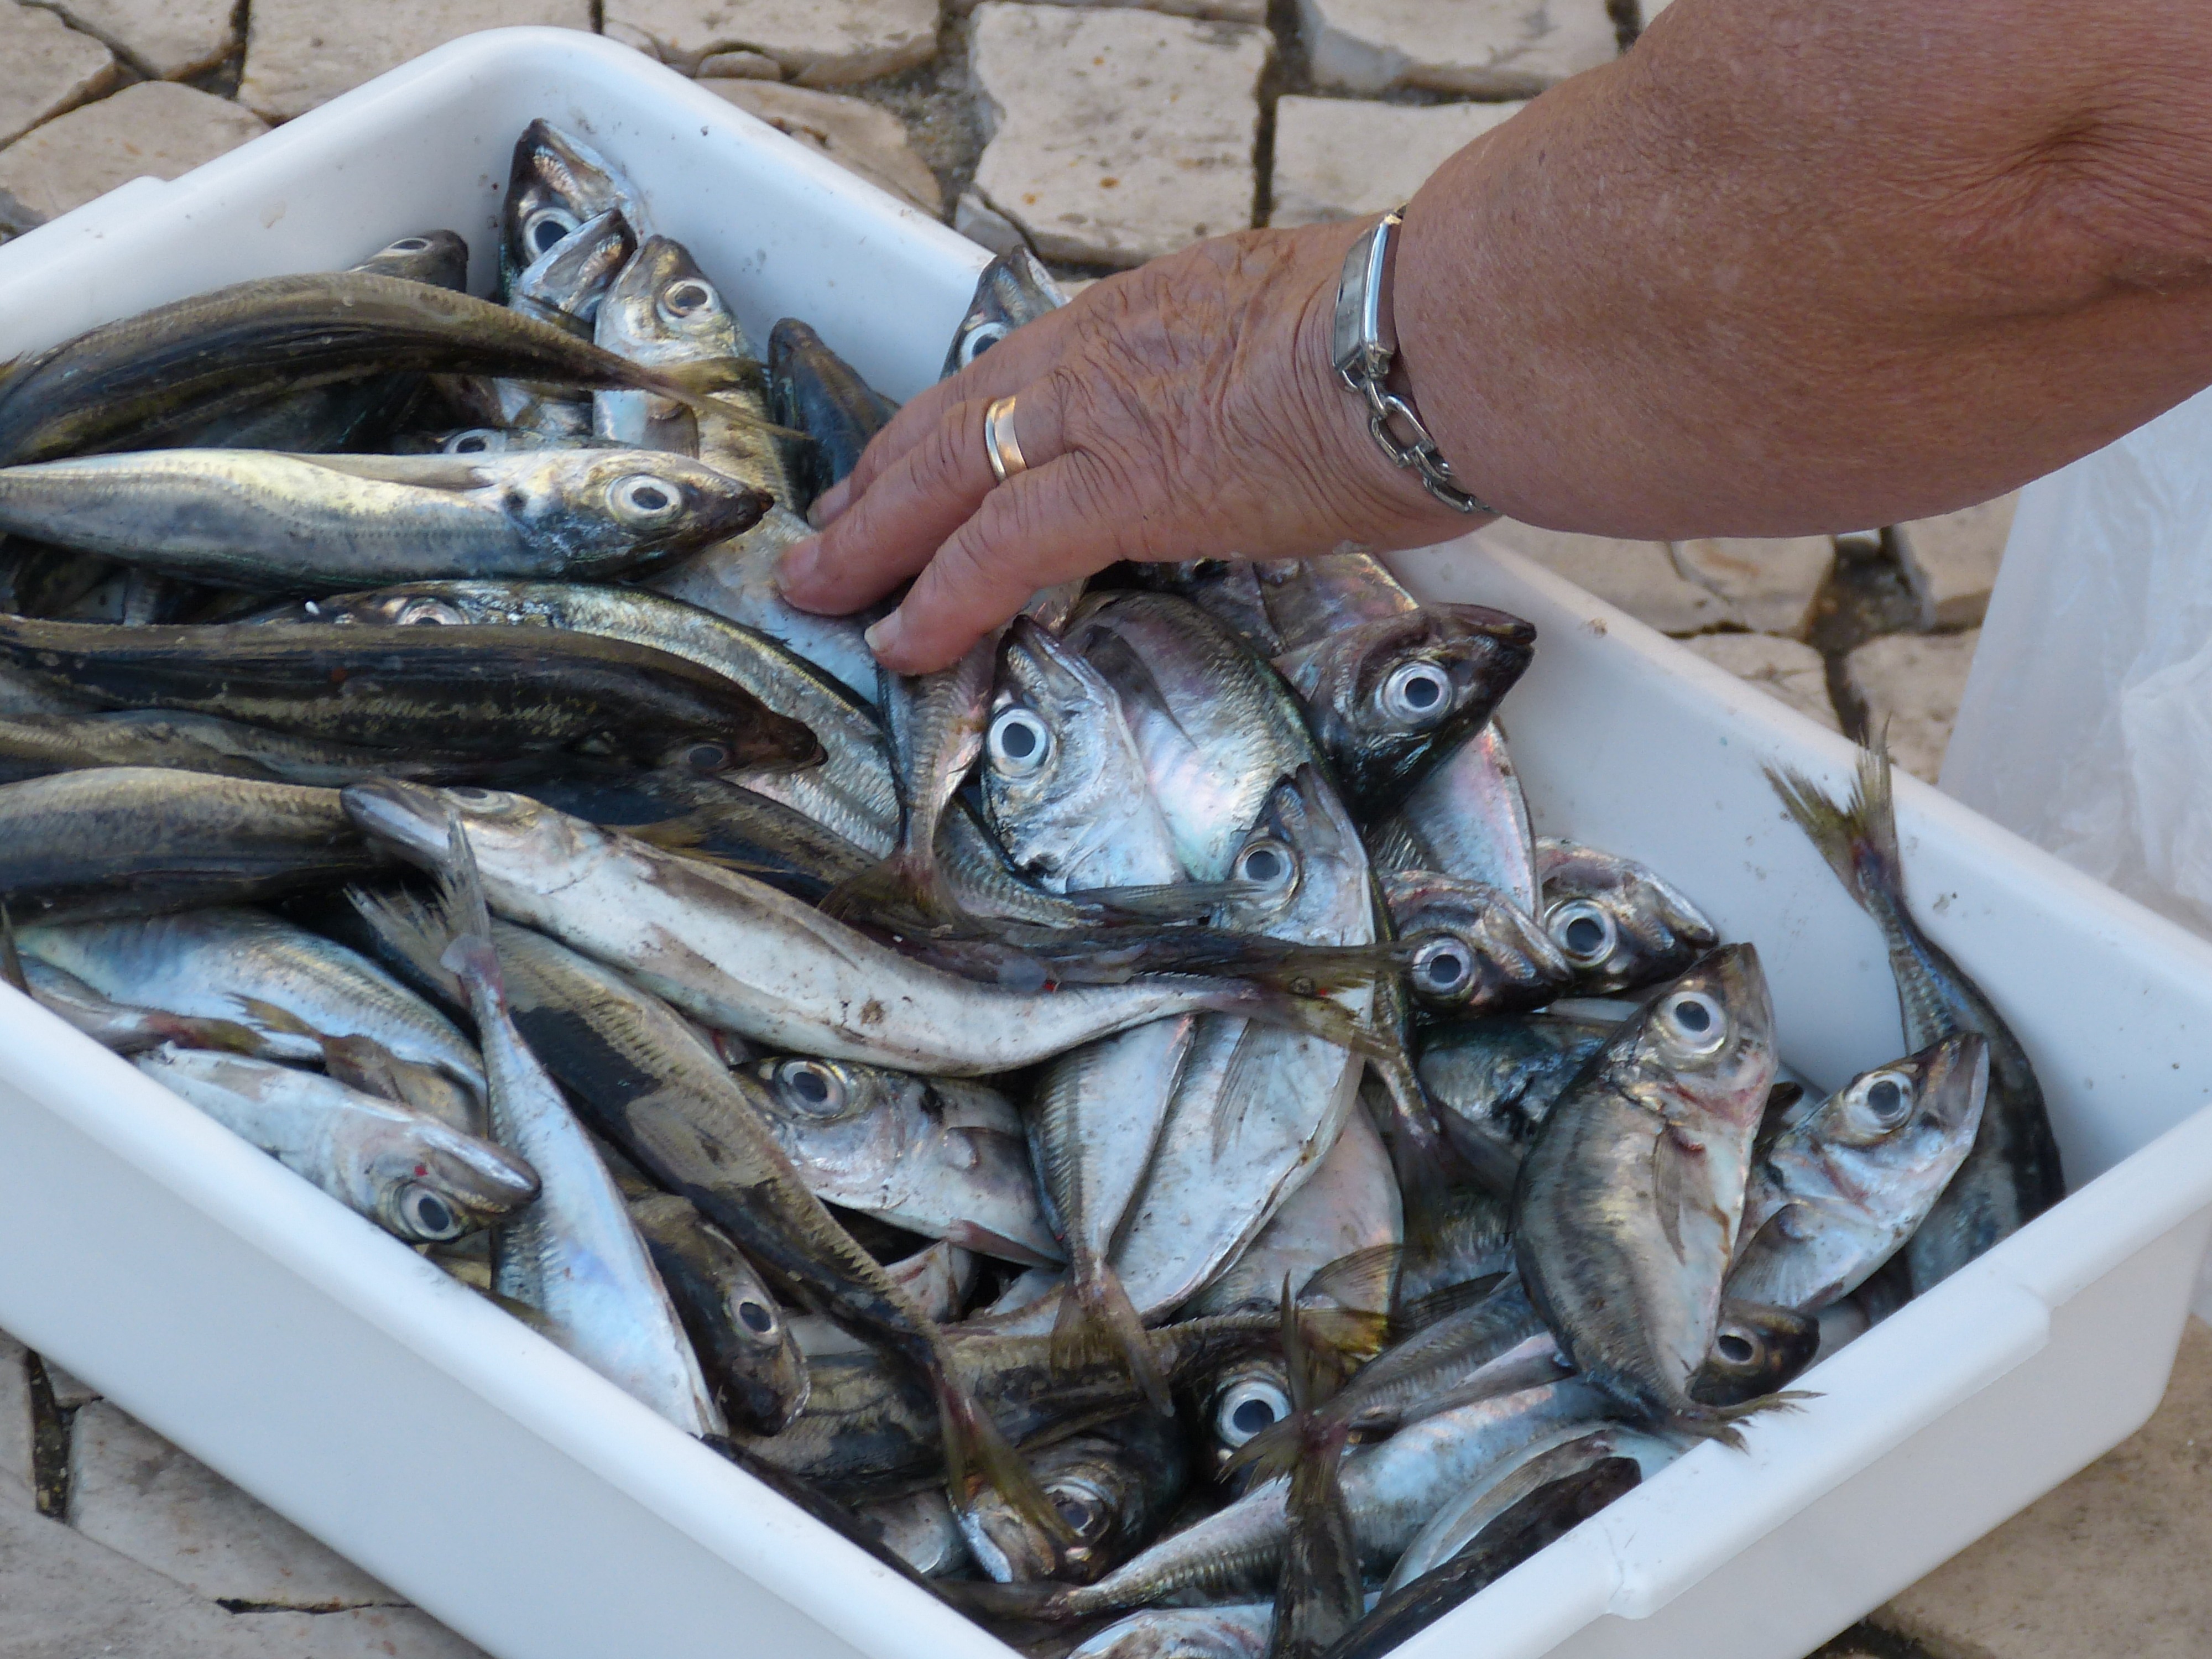
hand, ocean, woman, food, fishing, seafood, market, port, fish, healthy, sardine, nutrition, bonito, milkfish, frisch, sell, herring, fischer, mackerel, cod, catch fish, forage fish, oily fish